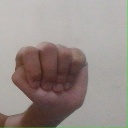
अक्षर: ठ